DeKalb Avenue station (BMT Canarsie Line)

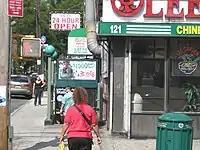
Street entrance

This station has three entrances/exits. The main one is a mezzanine above the platforms and tracks at the west (railroad north) end. It has a single staircase from each platform, waiting area that allows free transfer between directions, turnstile bank, token booth, and four staircases to all corners of DeKalb and Wyckoff Avenues.